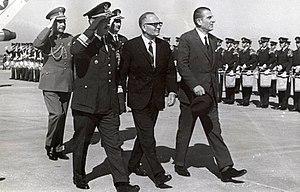
Edmundo Pérez Zujovic est un homme politique chilien membre de la Démocratie chrétienne. Il est ministre de l'intérieur, des travaux publics et des finances sous le gouvernement du président Eduardo Frei Montalva.